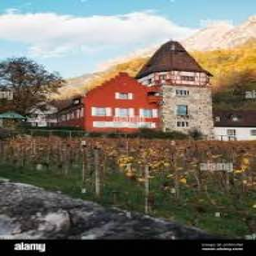
Red House